Triple Frontier

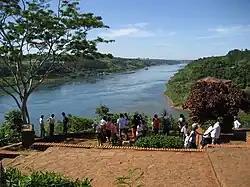
View from the Argentine side of the border.

The Triple Frontier is an important tourist area, within the touristic subregion of the Región de las Aguas Grandes. Visitors can see the Tancredo Neves bridge, which connects the Argentine city of Puerto Iguazú and its Brazilian neighbor, Foz do Iguaçu. At the convergence of the borders, each of the three bordering countries has erected an obelisk, painted in the national colors of the country in which it is located. All three countries can be seen from each of the obelisks.